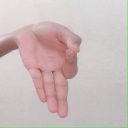
अक्षर: ज्ञ